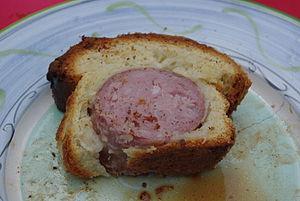
Saucisson brioché
Un saucisson est une charcuterie composée d'un hachis d'une ou plusieurs viandes, principalement du porc, que l'on assaisonne de multiples façons suivant des traditions locales, régionales ou nationales. Après avoir été mis dans un boyau naturel ou artificiel pour lui donner sa forme, le saucisson est soit « étuvé et/ou séché », parfois fumé pendant au moins quatre semaines, soit « étuvé et/ou poché » puis refroidi dans un bouillon, comme pour le saucisson à l'ail. Son diamètre peut aller de quelques millimètres jusqu'à une vingtaine de centimètres pour la mortadelle.